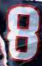
Number: 8